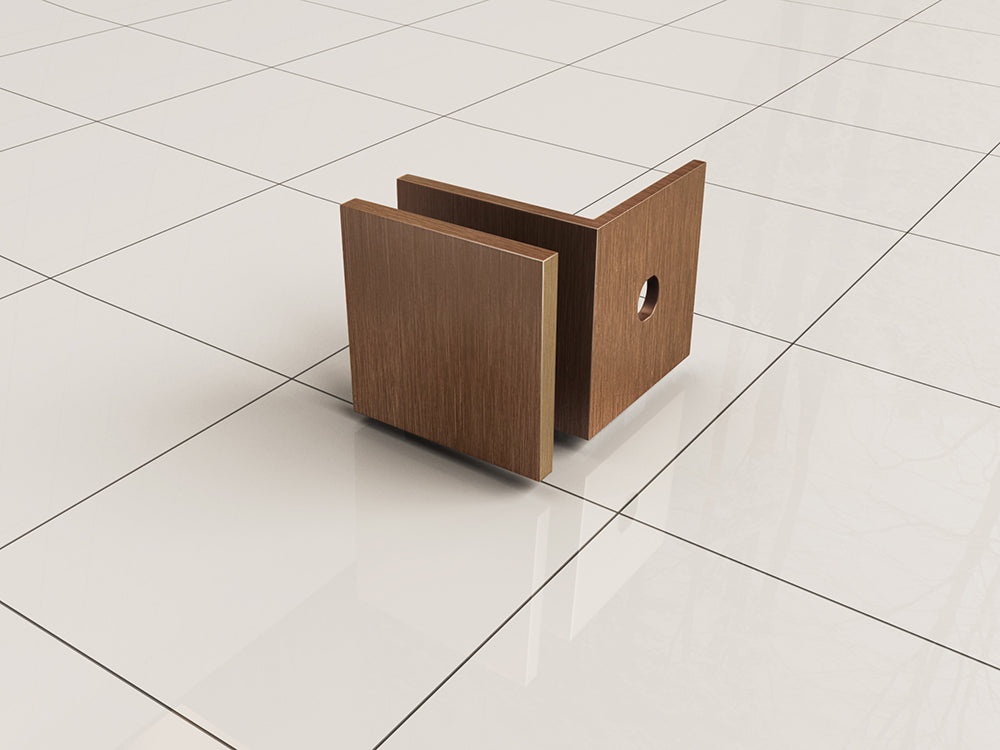
Less glaskoppelingset voor profielloze inloopdouche 2 stuks geborsteld brons koper
Brand: Wiesbaden
Glaskoppelingset voor profielloze inloopdouche 2 stuks geborsteld brons koper
Category: Hardware > Plumbing > Plumbing Fixture Hardware & Parts > Shower Parts > Shower Arms & Connectors > Shower Connectors